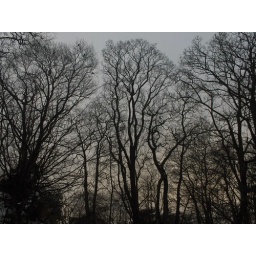
Walking through the fields next to my grandfather's house.... I loved the sky in this shot against the naked trees